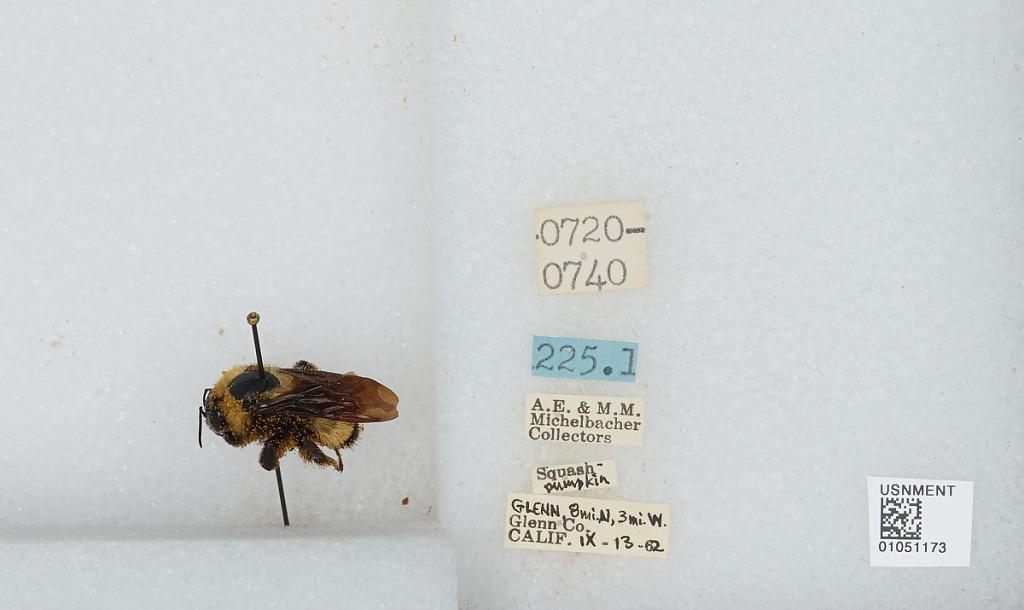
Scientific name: Bombus sp.
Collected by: A. Michelbacher & M. Michelbacher
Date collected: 1962-9-13
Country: United States
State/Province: California
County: Glenn
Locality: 8 miles North, 3 miles West of Glenn County
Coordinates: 39.9128, -123.001